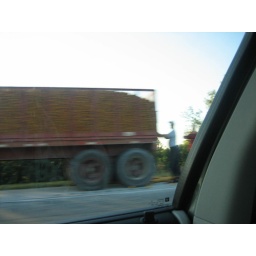
a few yards later there was this orange truck pulled over on the road. The air smelled of citrus.